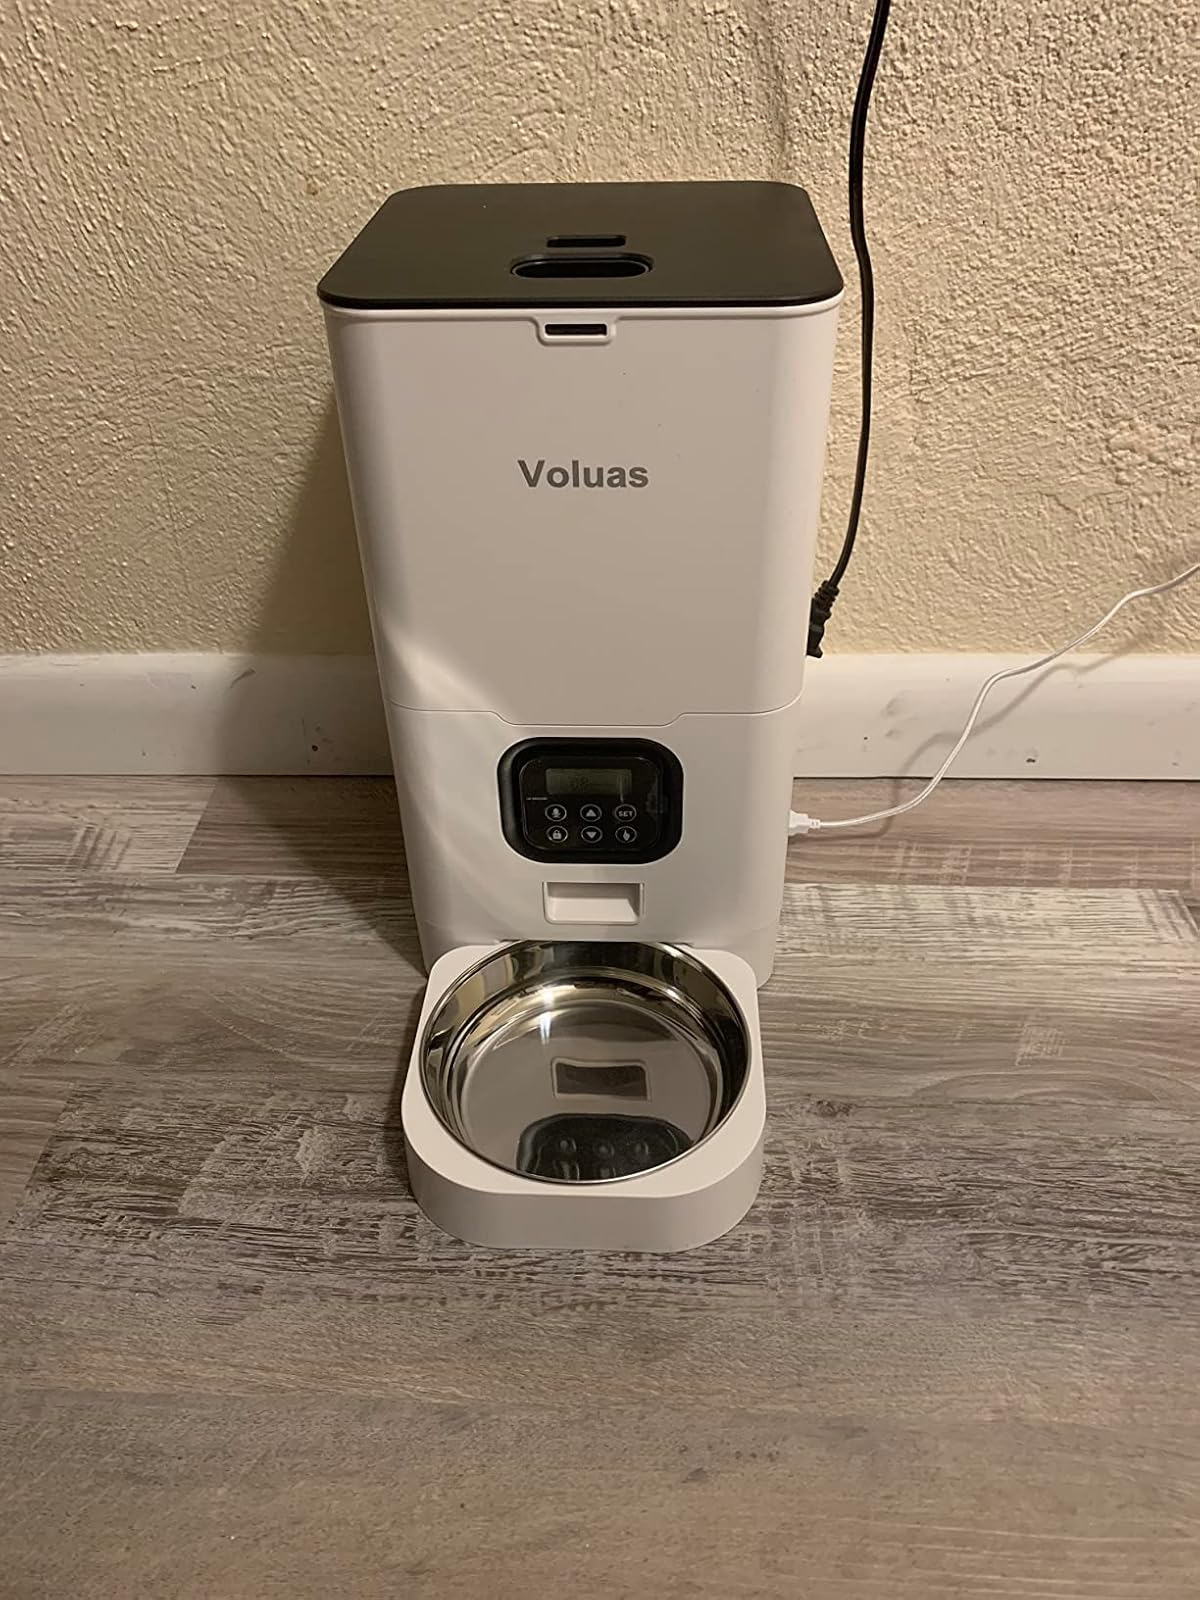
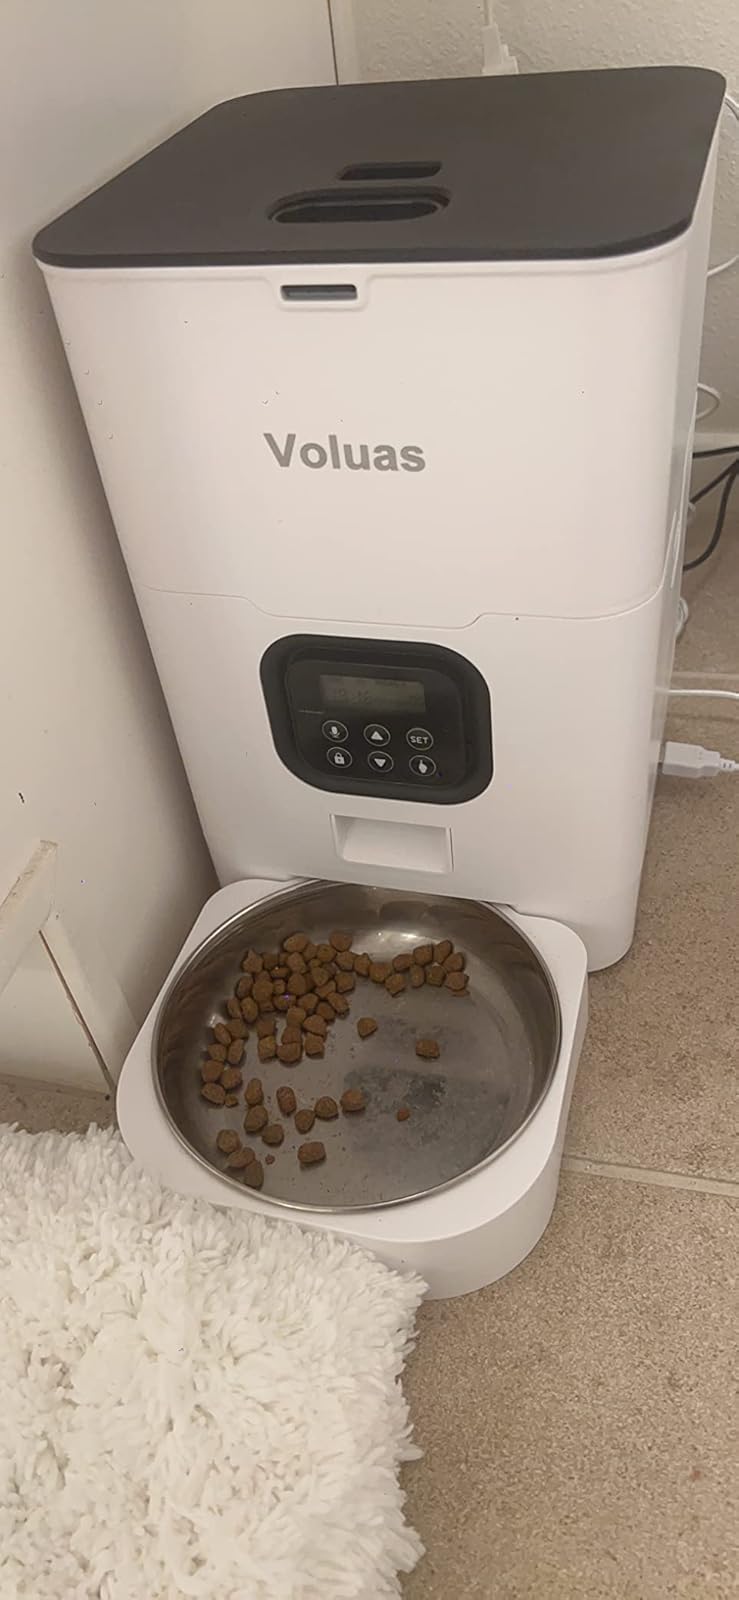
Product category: items_feeder
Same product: yes